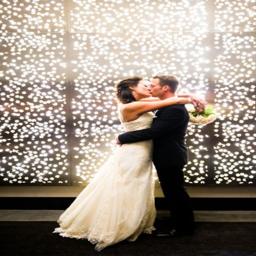
a wall of lights at an outdoor wedding